Guru Nanak

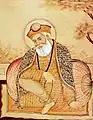
19th century painting depicting Guru Nanak wearing a "chola" (robe) with Perso-Arabic inscriptions

Nanak's teachings can be found in the Sikh scripture Guru Granth Sahib, as a collection of verses recorded in Gurmukhi.